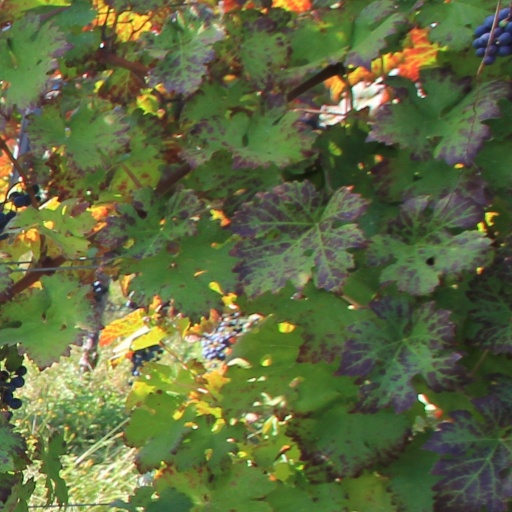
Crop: grape